Japanese painting

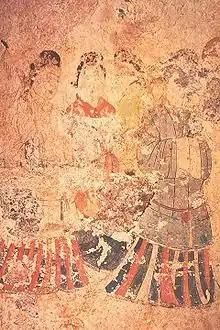
Mural painting from the Takamatsuzuka Tomb. National Treasure.

Areas of subject matter where Chinese influence has been repeatedly significant include Buddhist religious painting, ink-wash painting of landscapes in the Chinese literati painting tradition, calligraphy of sinograms, and the painting of animals and plants, especially birds and flowers. However, distinctively Japanese traditions have developed in all these fields. The subject matter that is widely regarded as most characteristic of Japanese painting, and later printmaking, is the depiction of scenes from everyday life and narrative scenes that are often crowded with figures and detail. This tradition no doubt began in the early medieval period under Chinese influence that is now beyond tracing except in the most general terms, but from the period of the earliest surviving works had developed into a specifically Japanese tradition that lasted until the modern period.